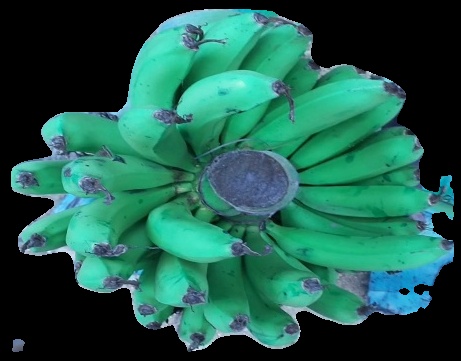
Variety: pachbale
Grade: grade2